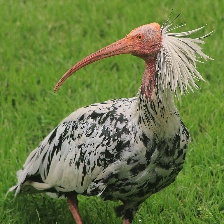
Species: BALD IBIS
Scientific name: GERONTICUS EREMITA